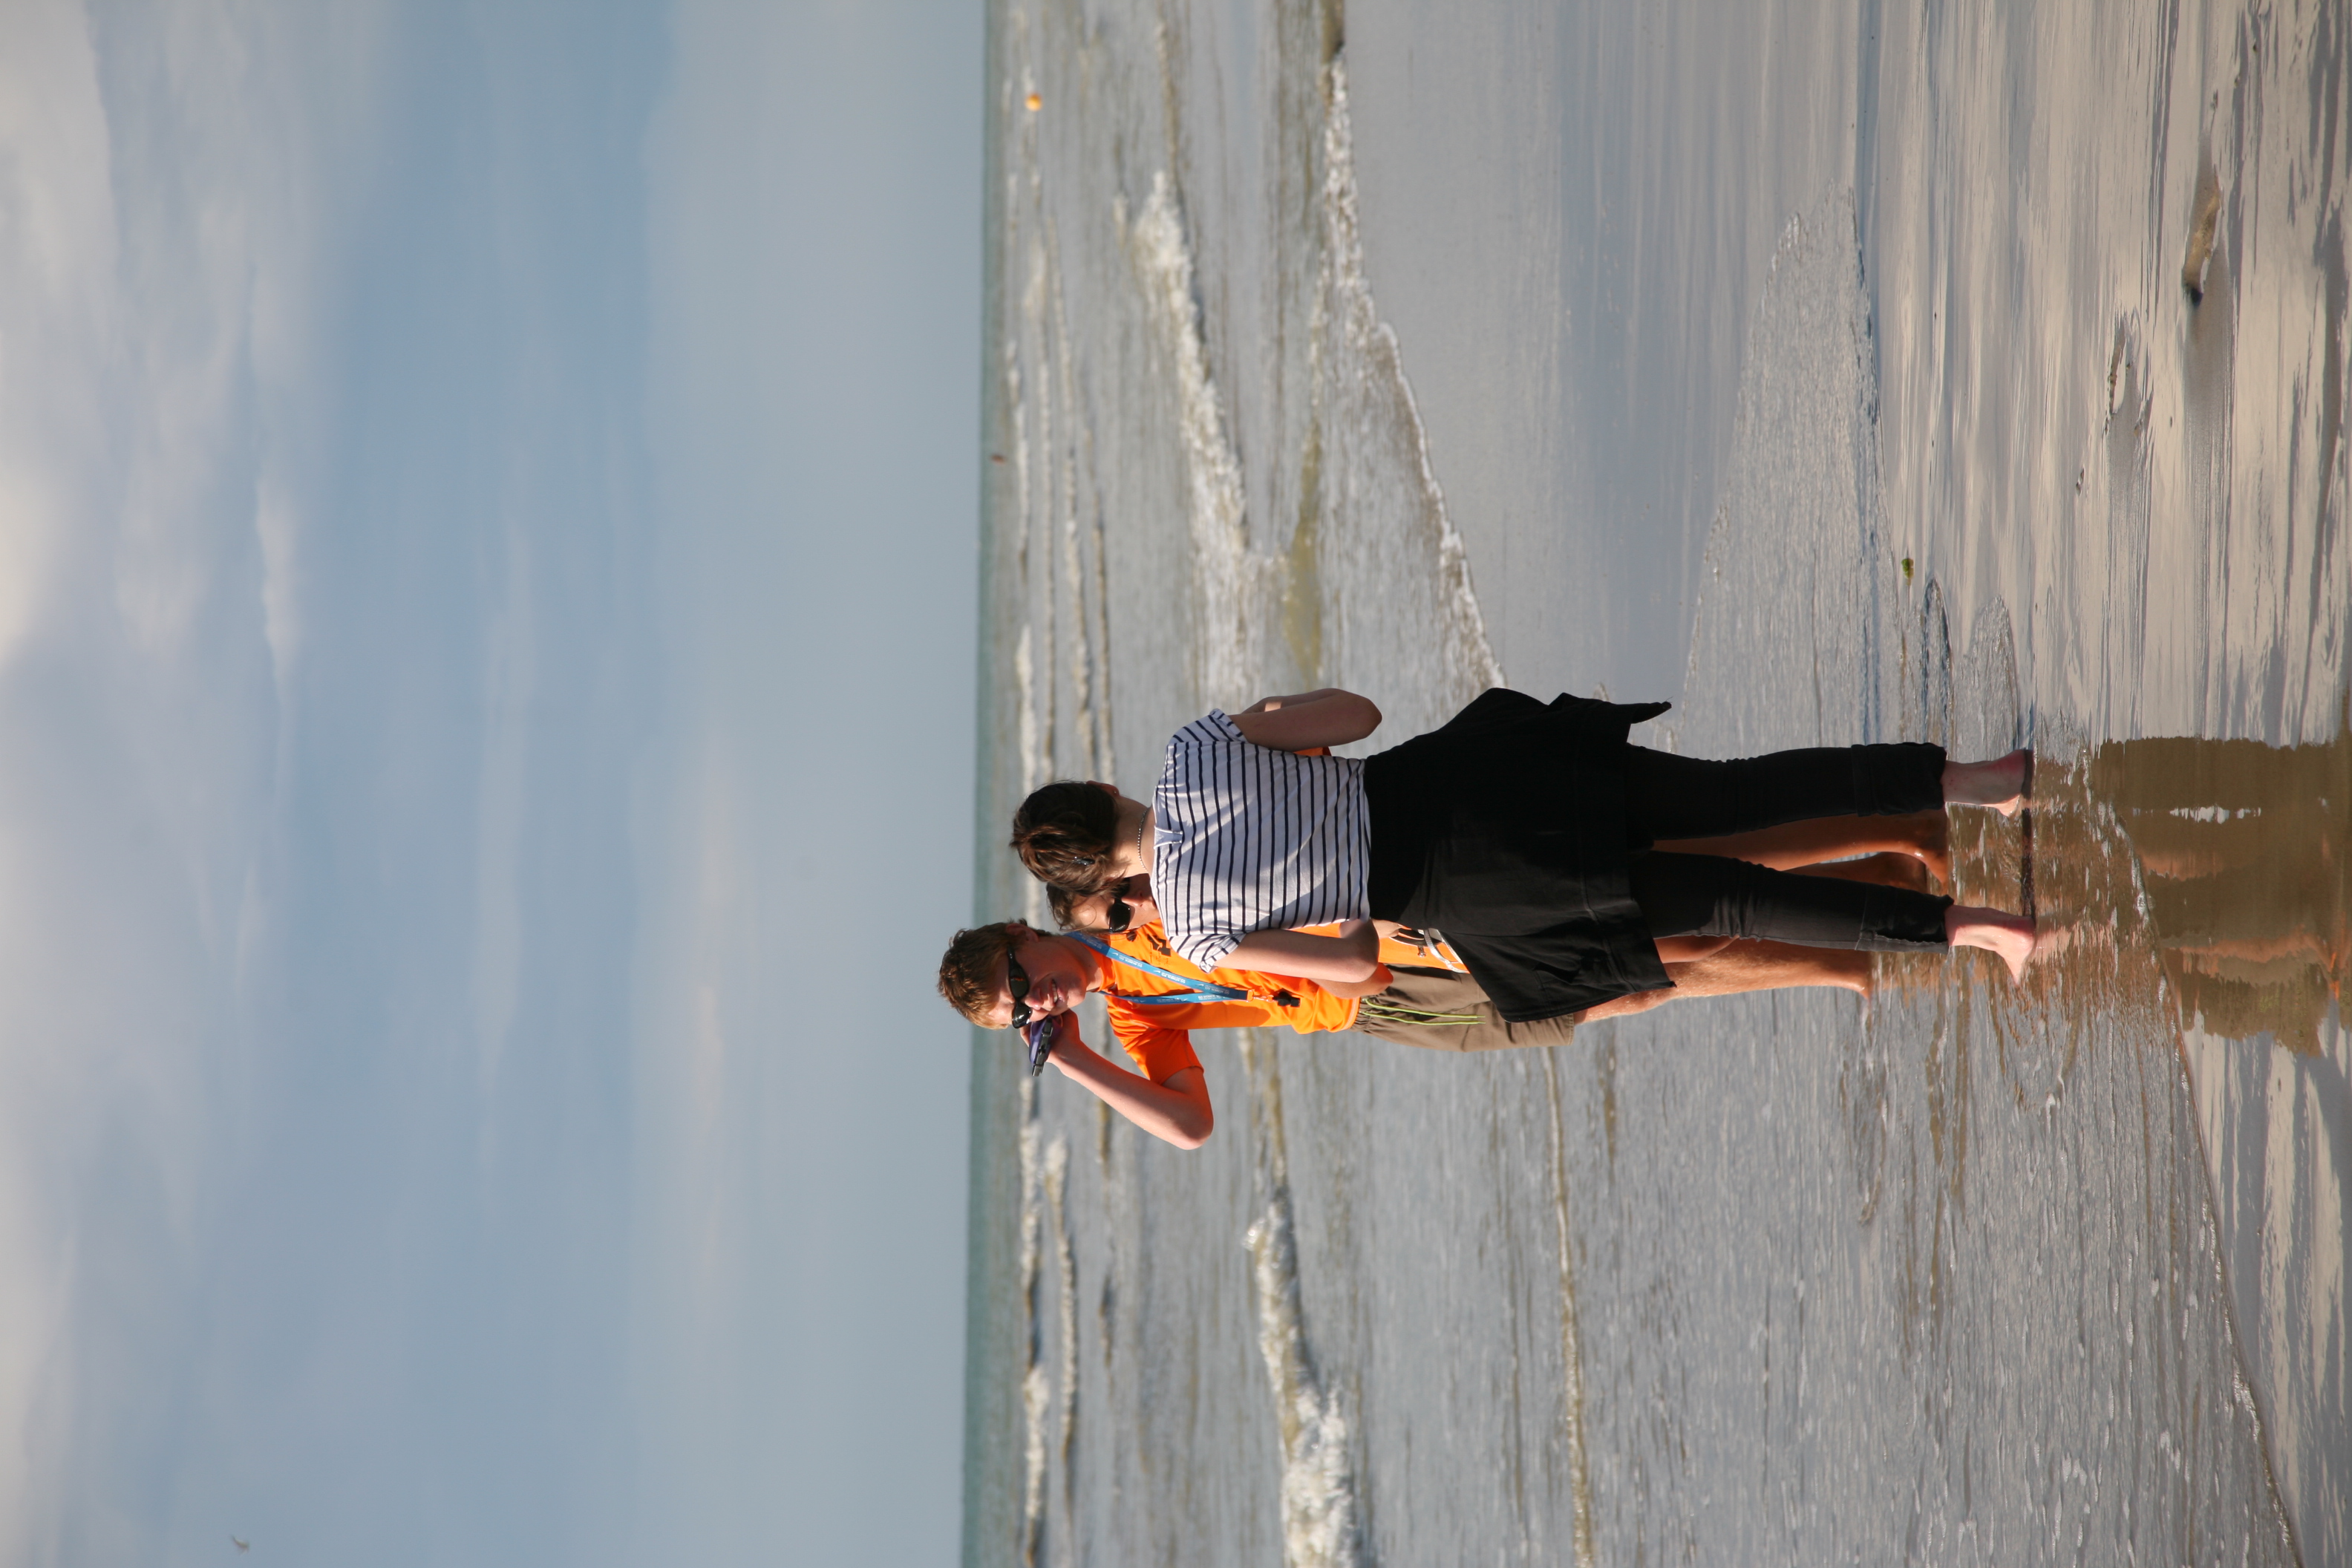
beach, sea, coast, water, sand, ocean, shore, wave, vacation, france, child, body of water, strand, mer, fun, playa, 5d, channel, frankreich, vague, pasdecalais, cotedopale, stellaplage, manche, cucq, welle, seasideresort, seebad, stationbaln aire